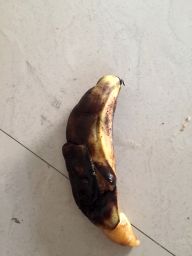
Fruit: Banana
Quality: Bad